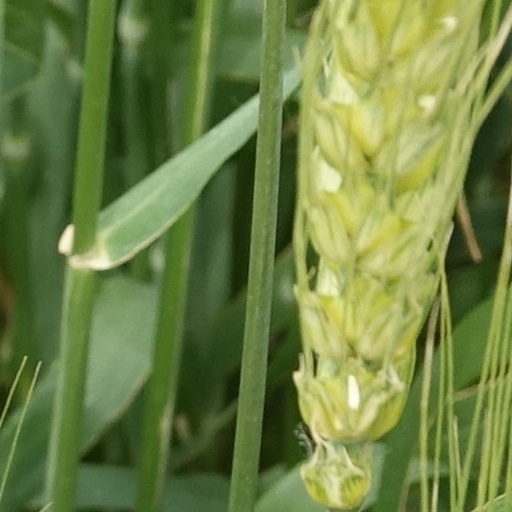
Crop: wheat